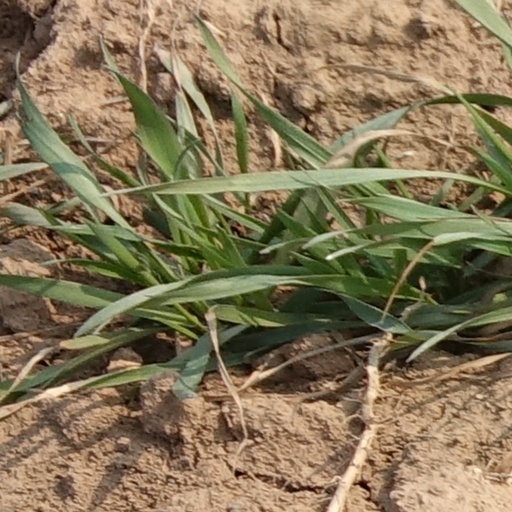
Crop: wheat